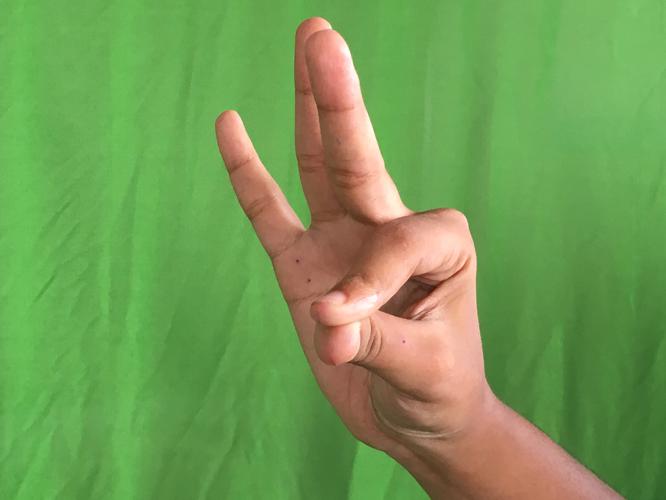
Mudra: Hamsasyam
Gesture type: single_hand